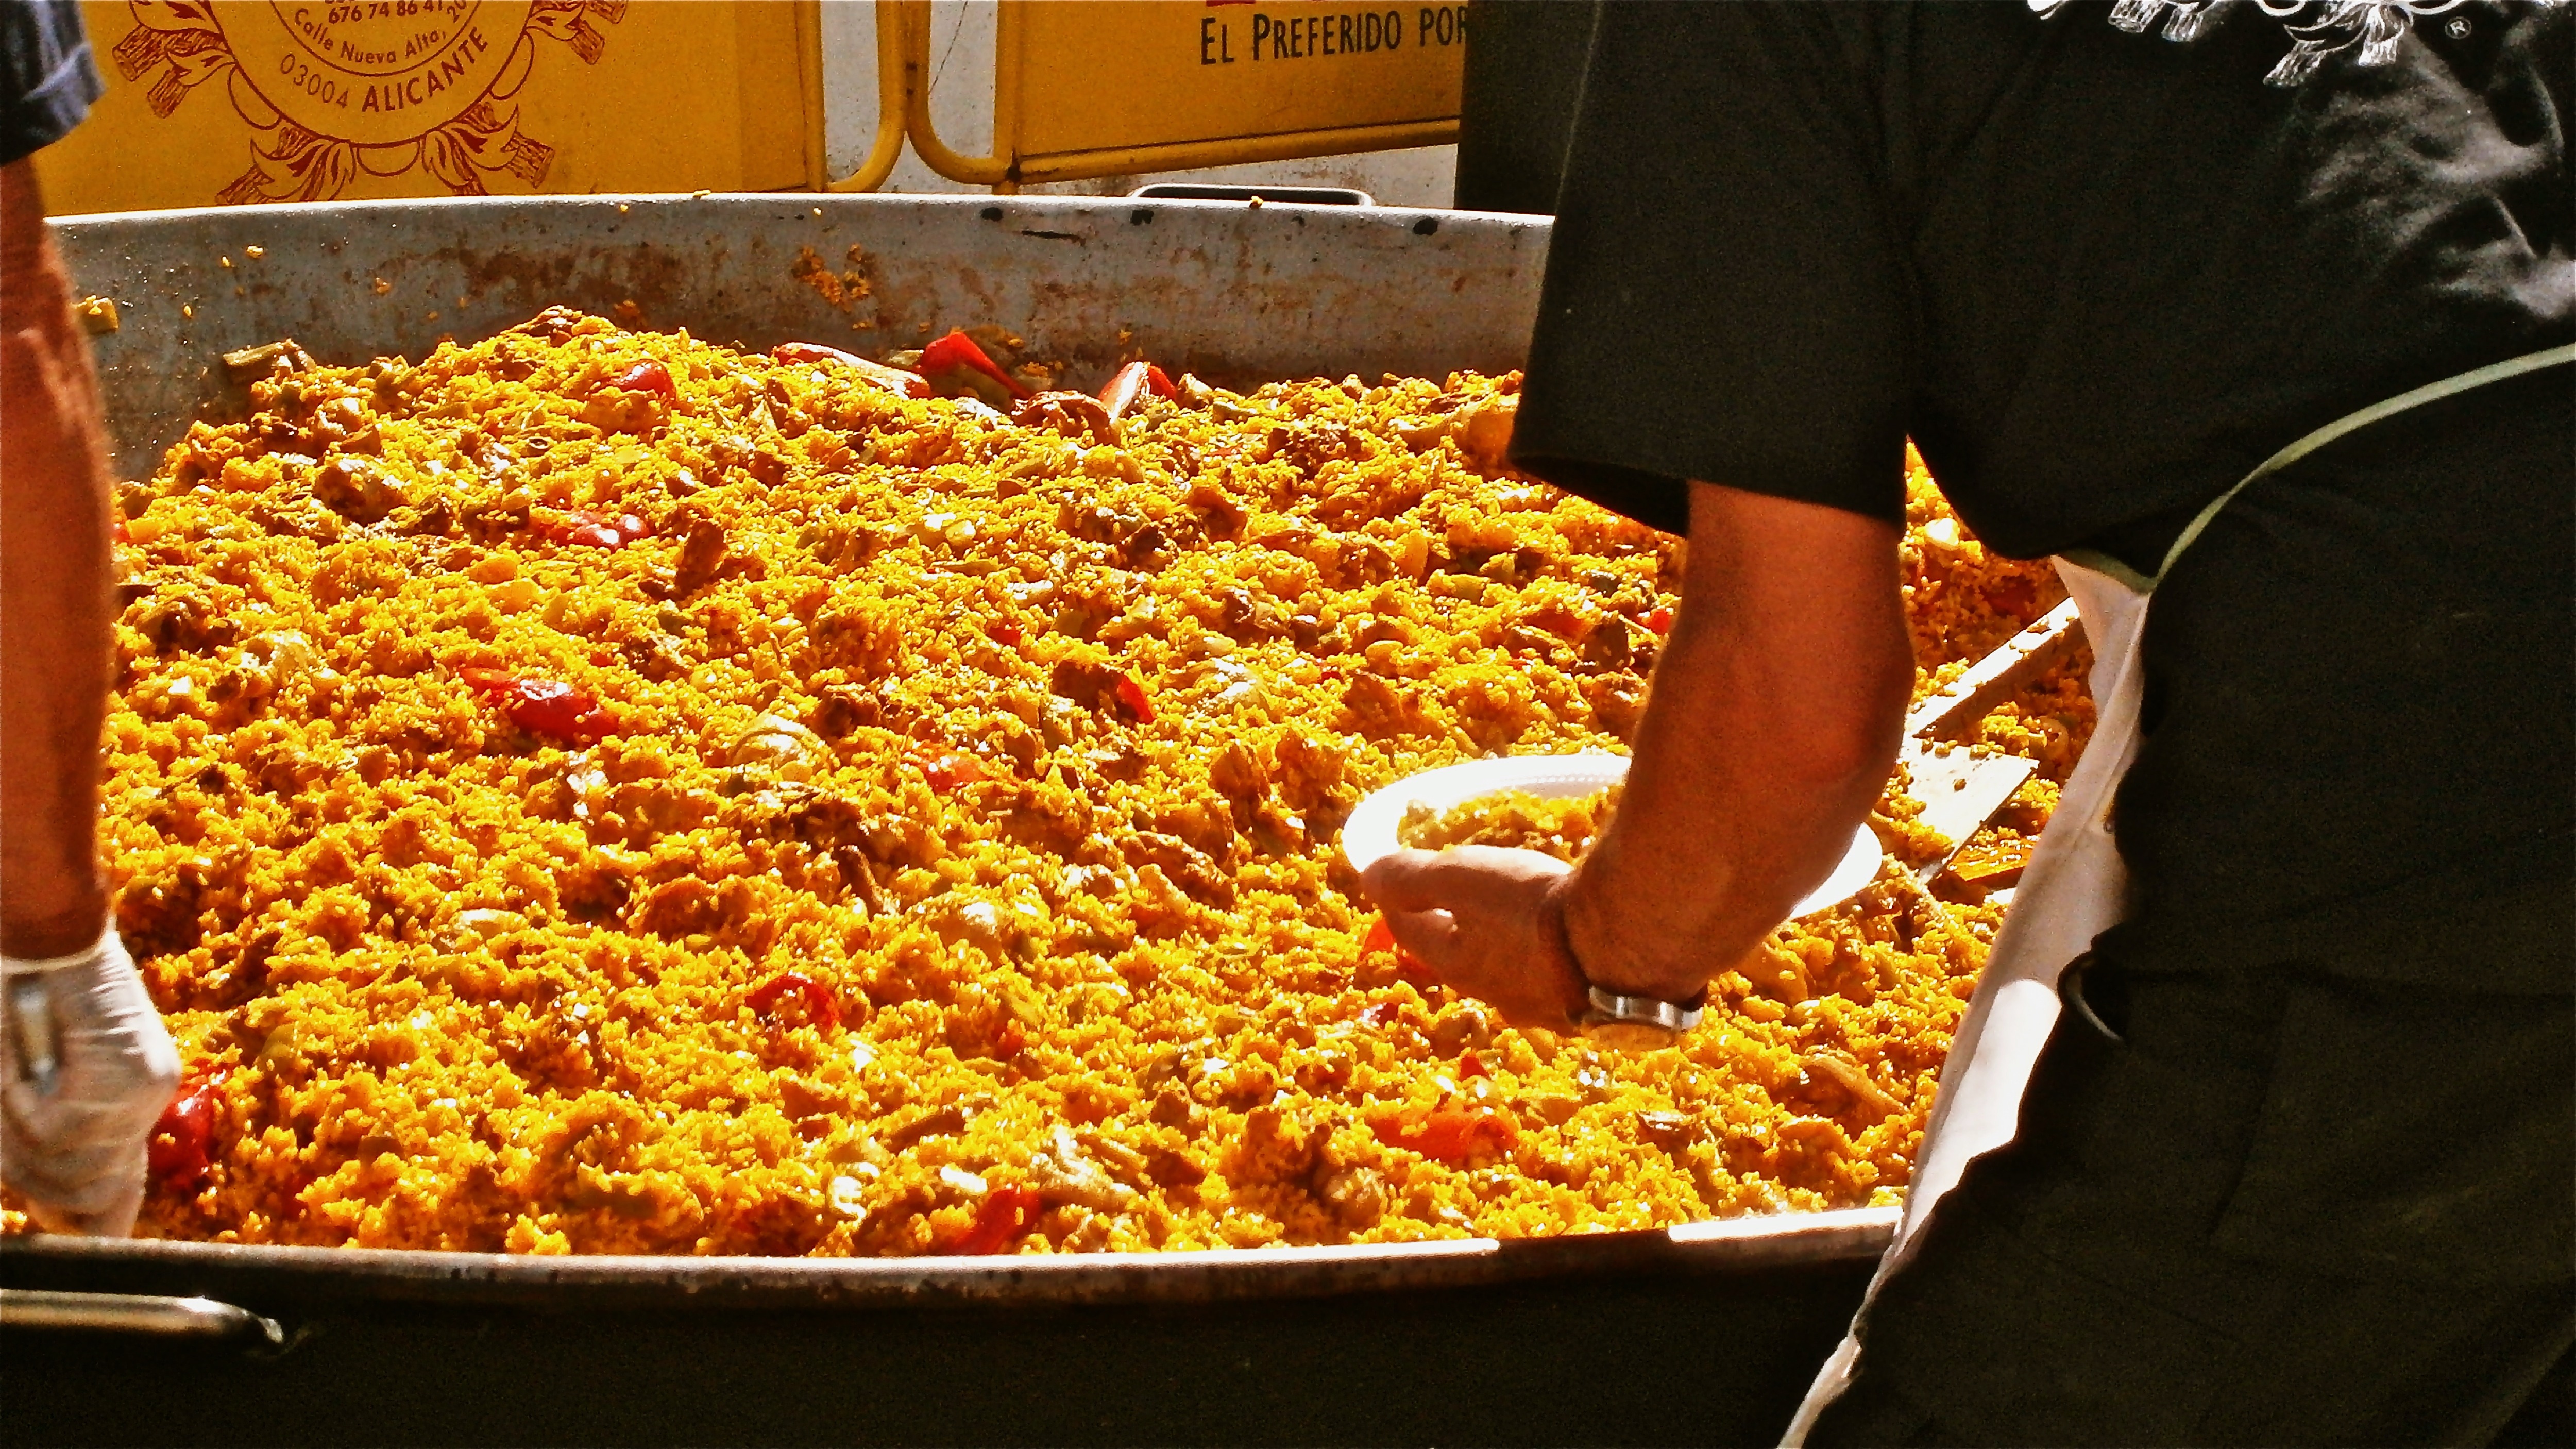
dish, meal, food, produce, autumn, cuisine, rice, spain, party, paella, sense